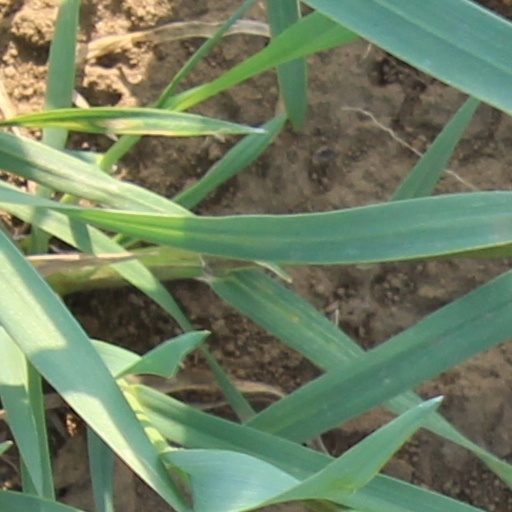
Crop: wheat